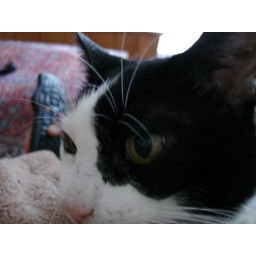
Our cat sitting on me tummy in the morning.